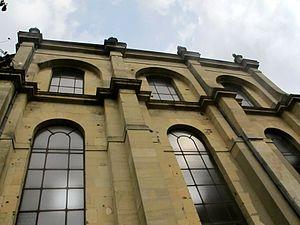
Chapelle du lycée militaire de Saint-Cyr.
Le lycée militaire de Saint-Cyr est l'un des six lycées de la Défense du ministère des Armées français, situé à Saint-Cyr-l'École. Les bâtiments du lycée ont un passé historique particulièrement riche : en effet, l’ont précédé la Maison royale de Saint-Louis, le Prytanée militaire et l'École spéciale militaire. Les devises du lycée sont « Plutôt mourir » et « La véritable école du commandement est donc la culture générale ».